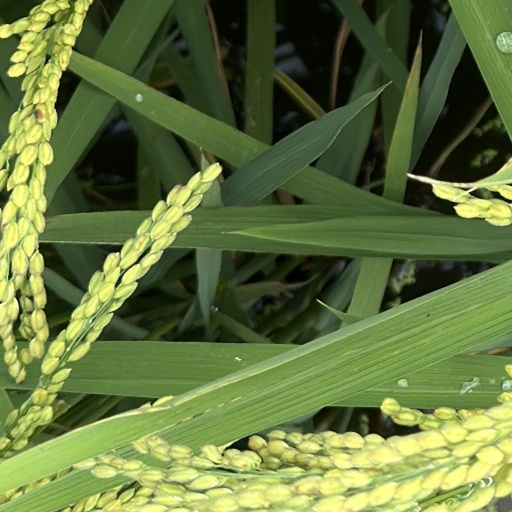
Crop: rice